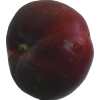
Label: nectarine_flat